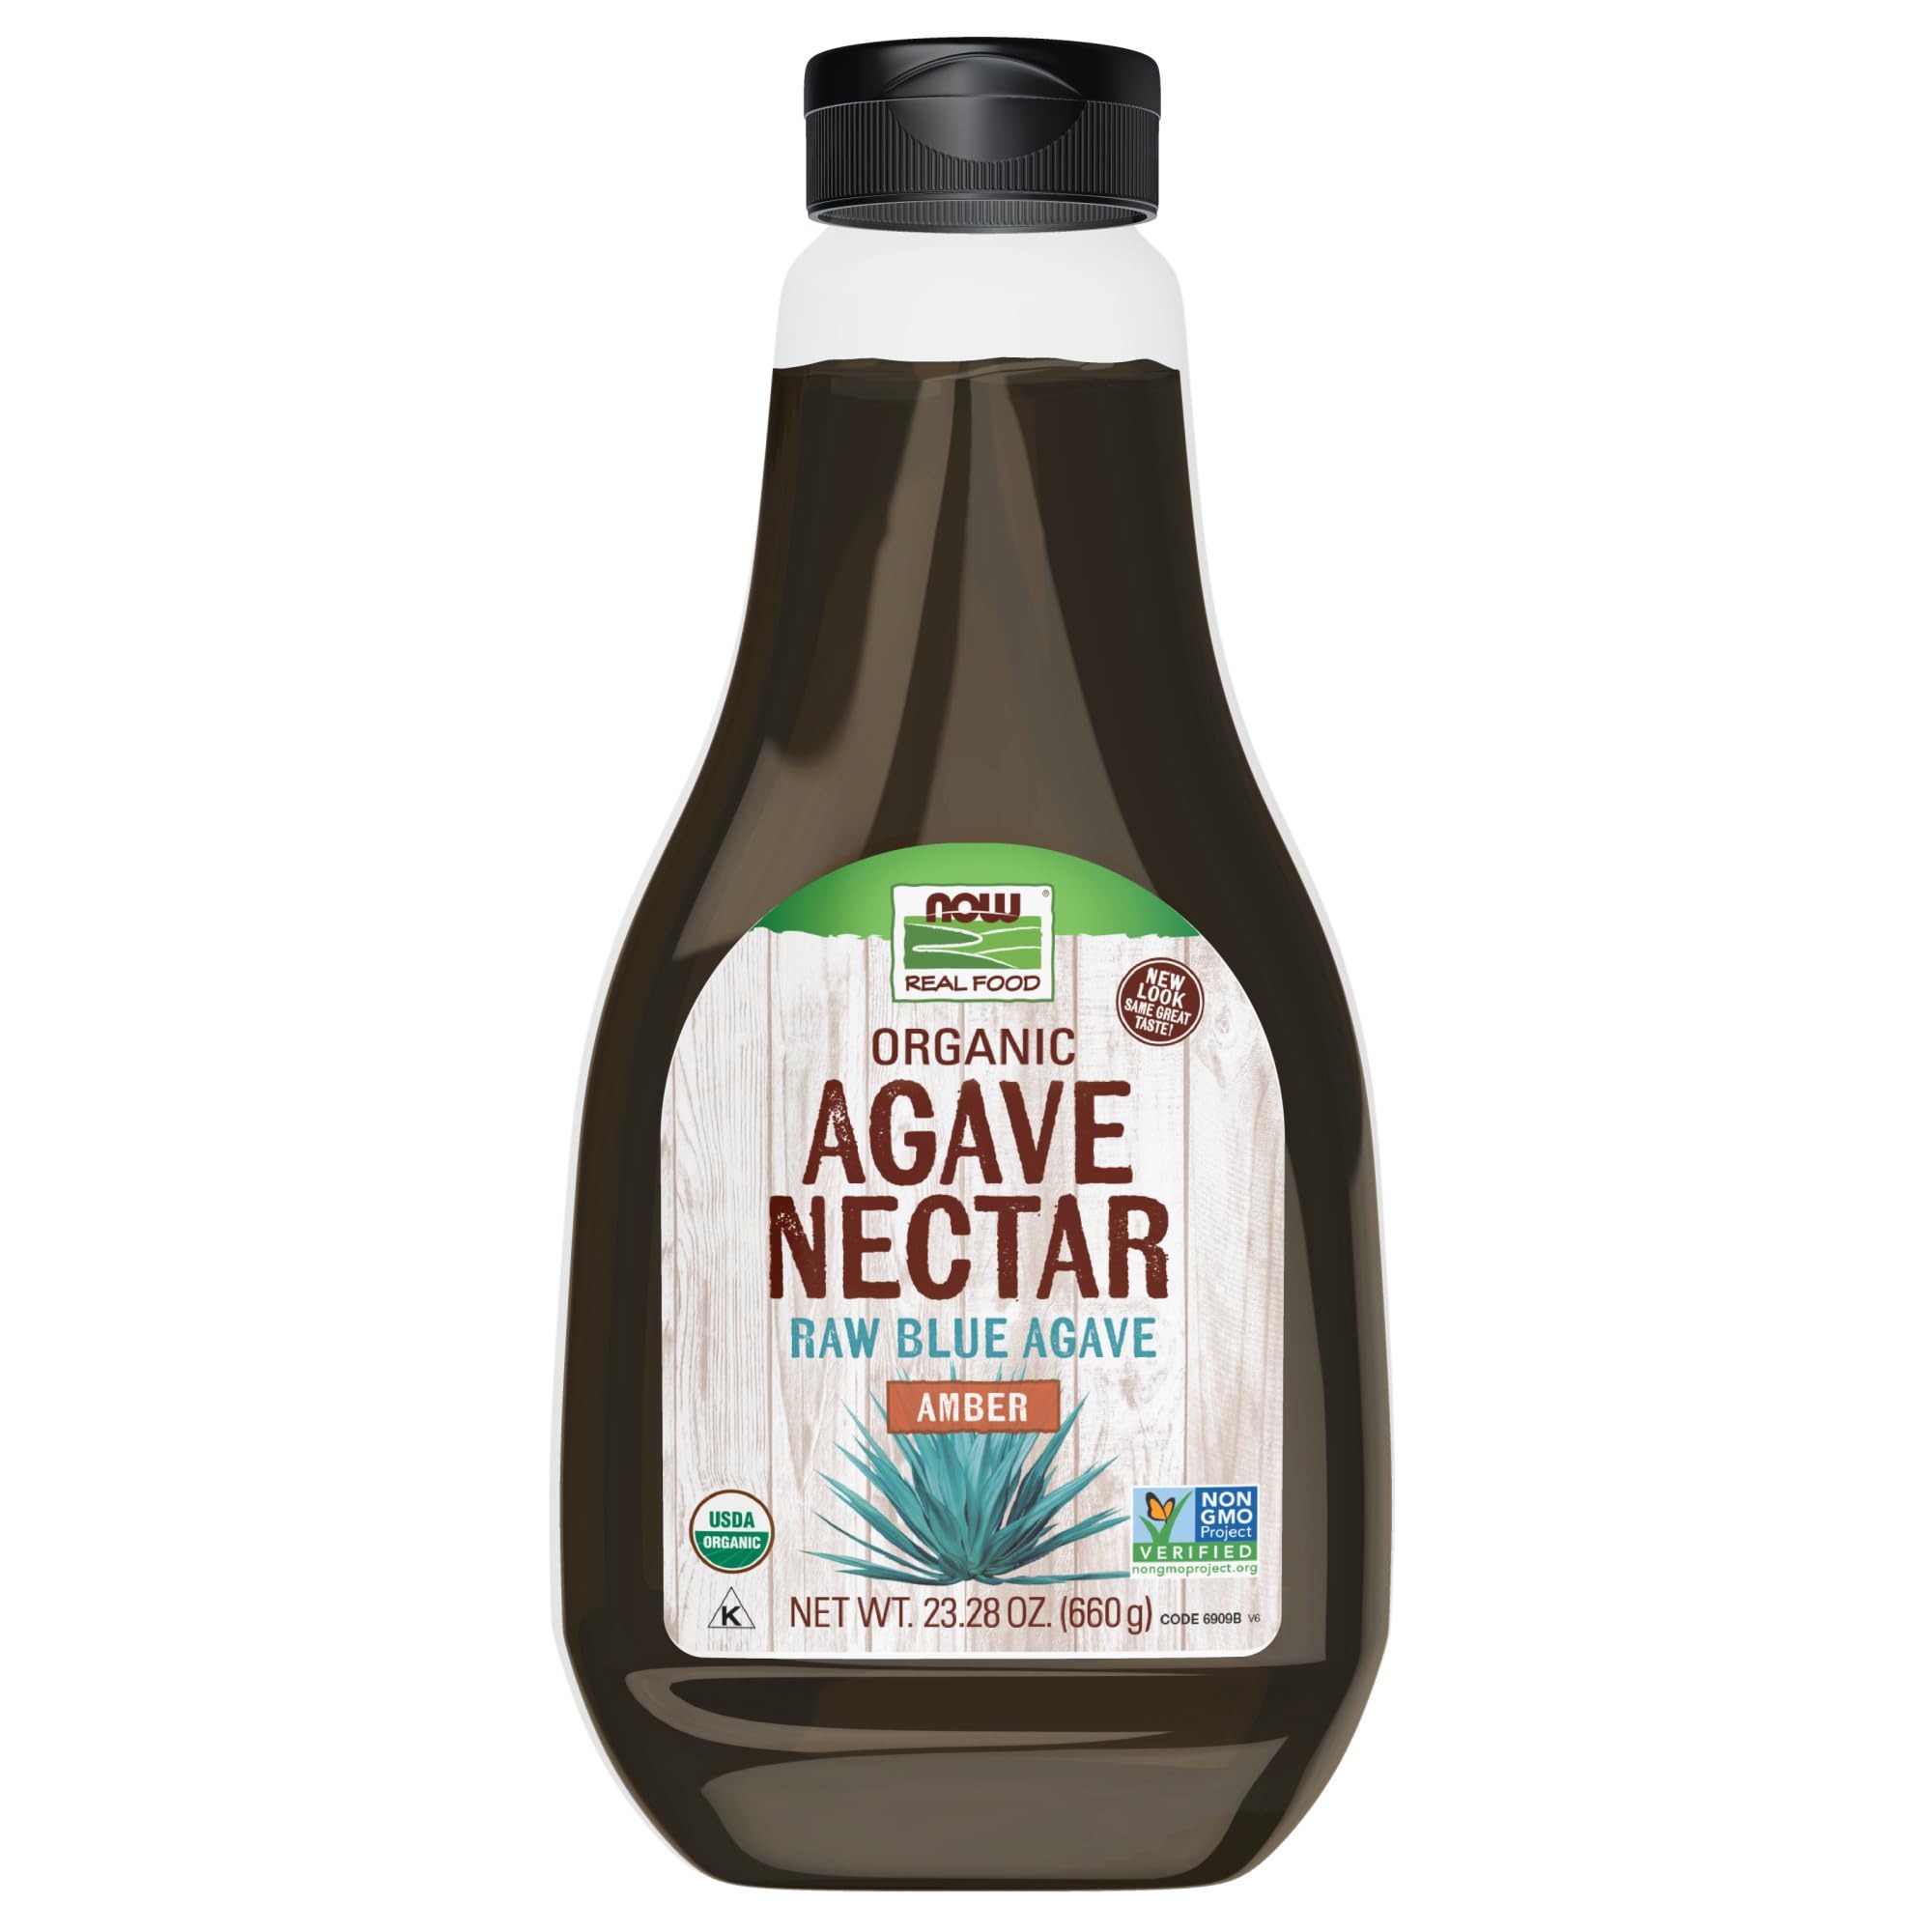
Item Name: NOW Foods, Certified Organic Amber Agave Nectar, Raw Blue Agave, Certified Non-GMO, Low-Glycemic Sweetener, Kosher, 23.2-Ounce
Bullet Point 1: AMBER: NOW Real Food Organic Amber Agave Nectar is a versatile liquid sweetener with a taste similar to maple syrup
Bullet Point 2: RAW BLUE AGAVE: Its stronger flavor makes it ideal for use in more hearty culinary applications, and it is an excellent substitute for maple syrup
Bullet Point 3: LOW GLYCEMIC INDEX: Agave nectar (also called agave syrup) is minimally processed using low temperatures and has a low glycemic index
Bullet Point 4: Halal;Kosher (Triangle K);Non-GMO Project Verified;USDA Organic
Bullet Point 5: Packaged in the USA by a family owned and operated company since 1968
Value: 23.28
Unit: Fl Oz

Price: 7.35